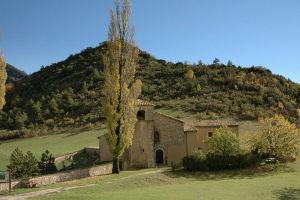
Commune de Rochefourchat. Cette commune est la plus petite commune de France et ne compte que deux habitants.
Rochefourchat est une commune française située dans le département de la Drôme en région Auvergne-Rhône-Alpes.